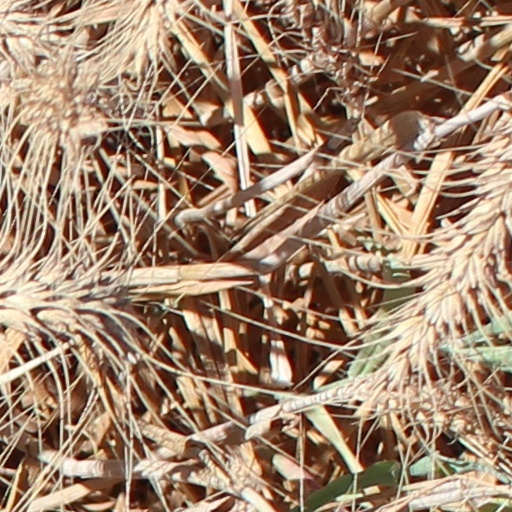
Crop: wheat